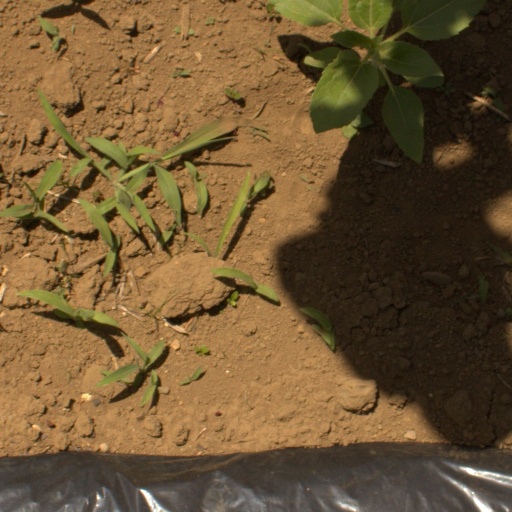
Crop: Jerusalem artichoke